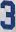
Number: 3